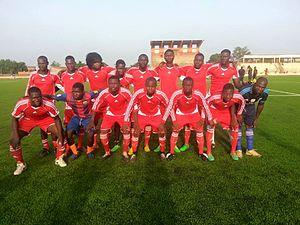
Stade municipal de djougou 2